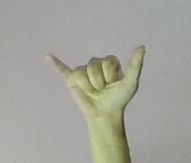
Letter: ya